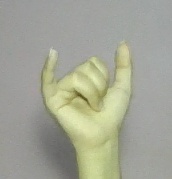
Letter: ya